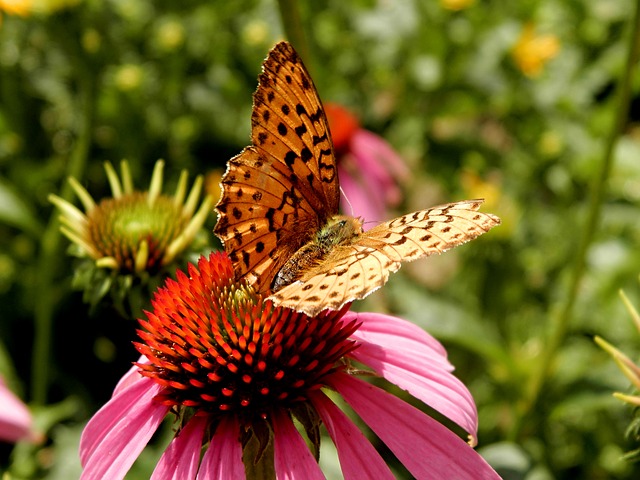
Label: farfalla